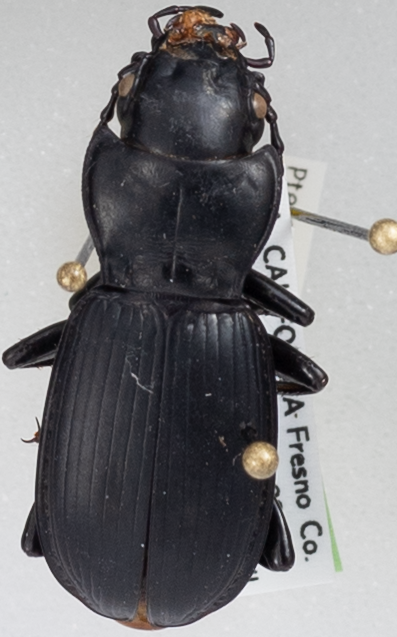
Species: Pterostichus lama
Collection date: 2022-08-17
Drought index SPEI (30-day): -0.32
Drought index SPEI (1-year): -1.01
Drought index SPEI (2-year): -2.09